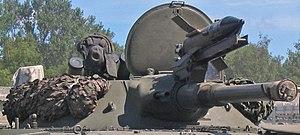
"BMP- soit ""véhicule de combat d'infanterie"") est le nom d'une série de véhicules militaires russes de transport de troupes au sol :
Un missile antichar est un missile destiné à détruire un char. Ces missiles peuvent être tirés :
Le 9M14 Malyutka est un missile antichar soviétique filoguidé. Il est désigné en Occident sous le code OTAN AT-3 Sagger.